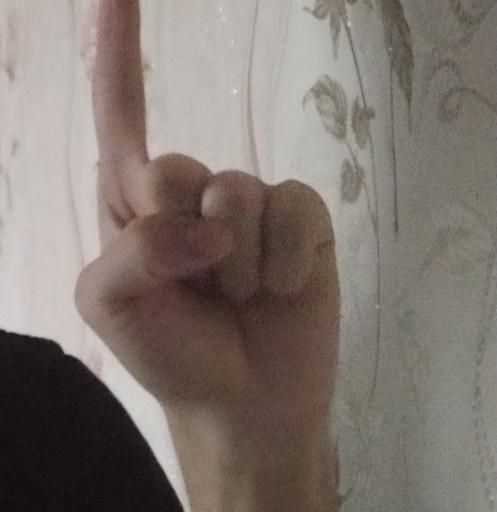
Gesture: one